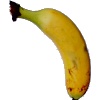
Label: banana_lady_finger